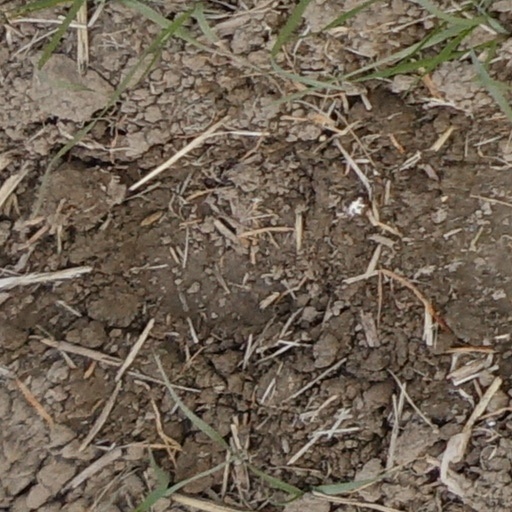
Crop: wheat